Pyeongchang station

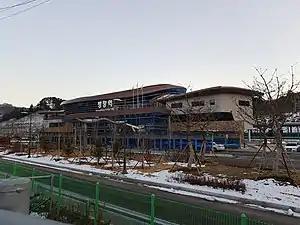

Pyeongchang station is a railway station in Yongpyeong-myeon, Pyeongchang, South Korea. It is served by the Gangneung Line. The station opened on 22 December 2017, ahead of the 2018 Winter Olympics.